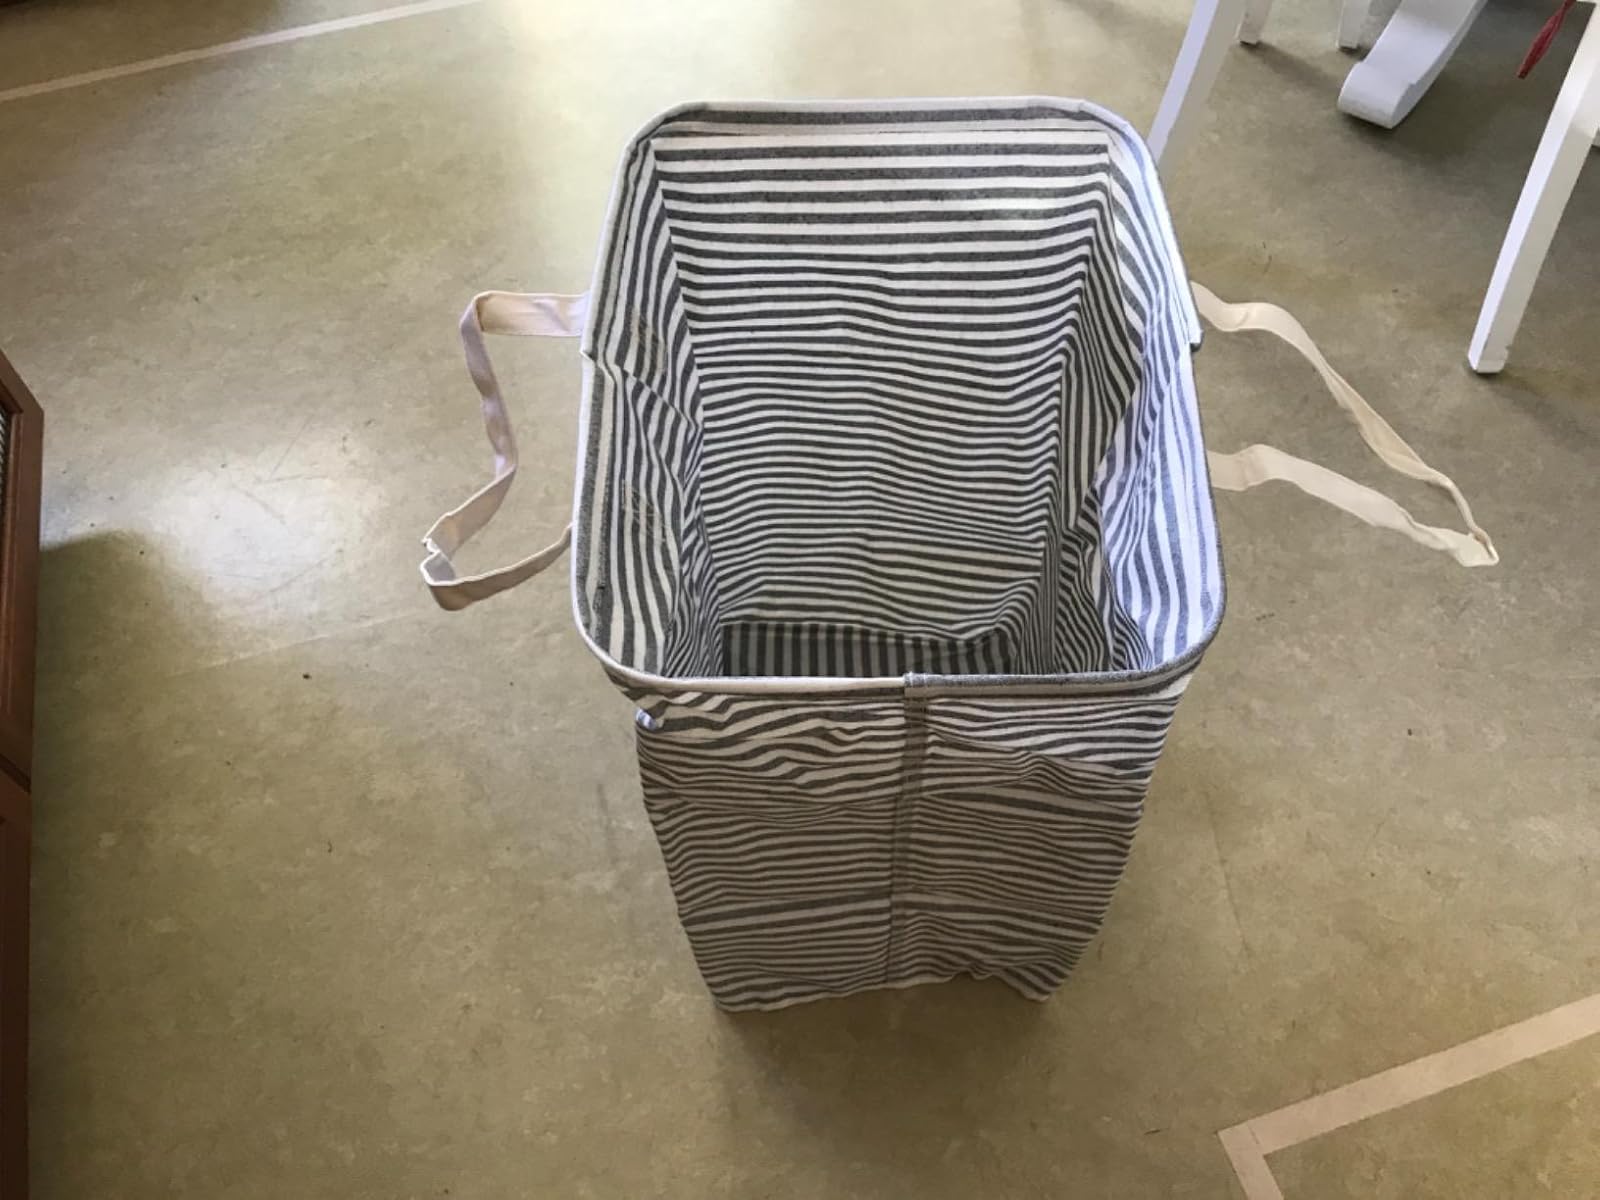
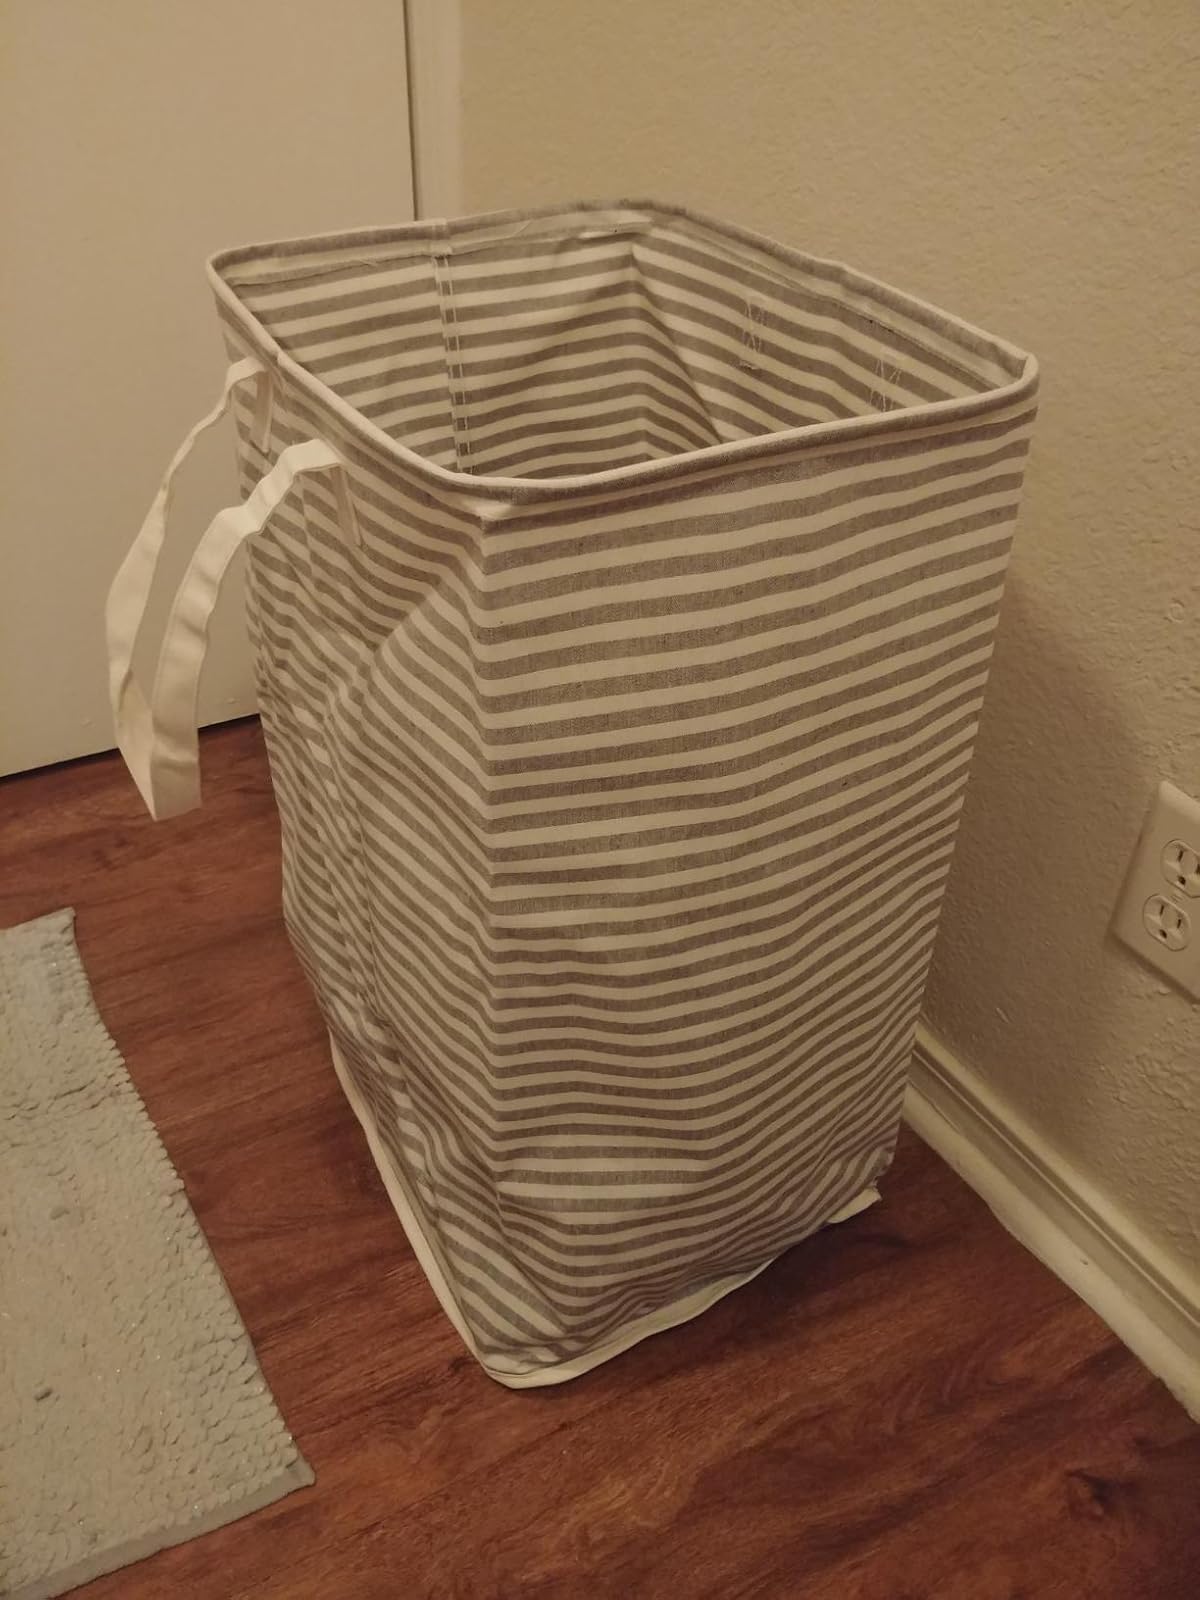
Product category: items_hamper
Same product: yes